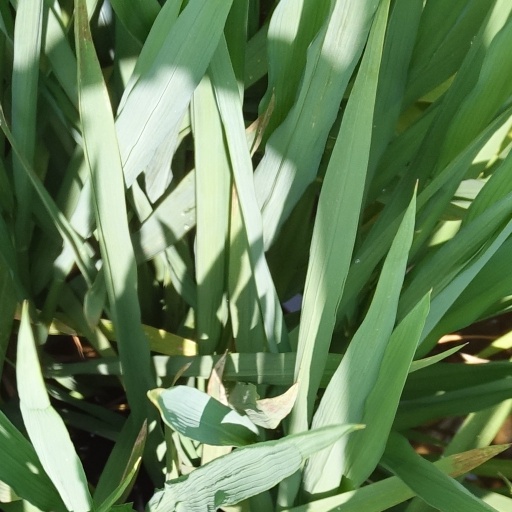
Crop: rice